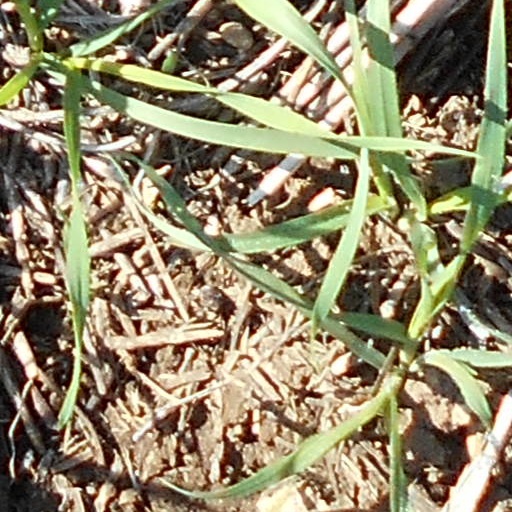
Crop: wheat